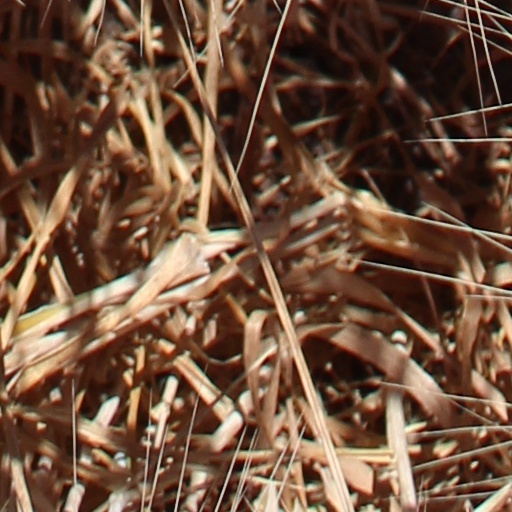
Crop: wheat